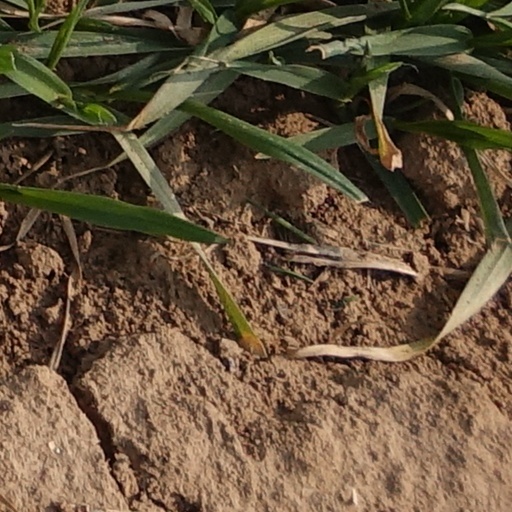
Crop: wheat